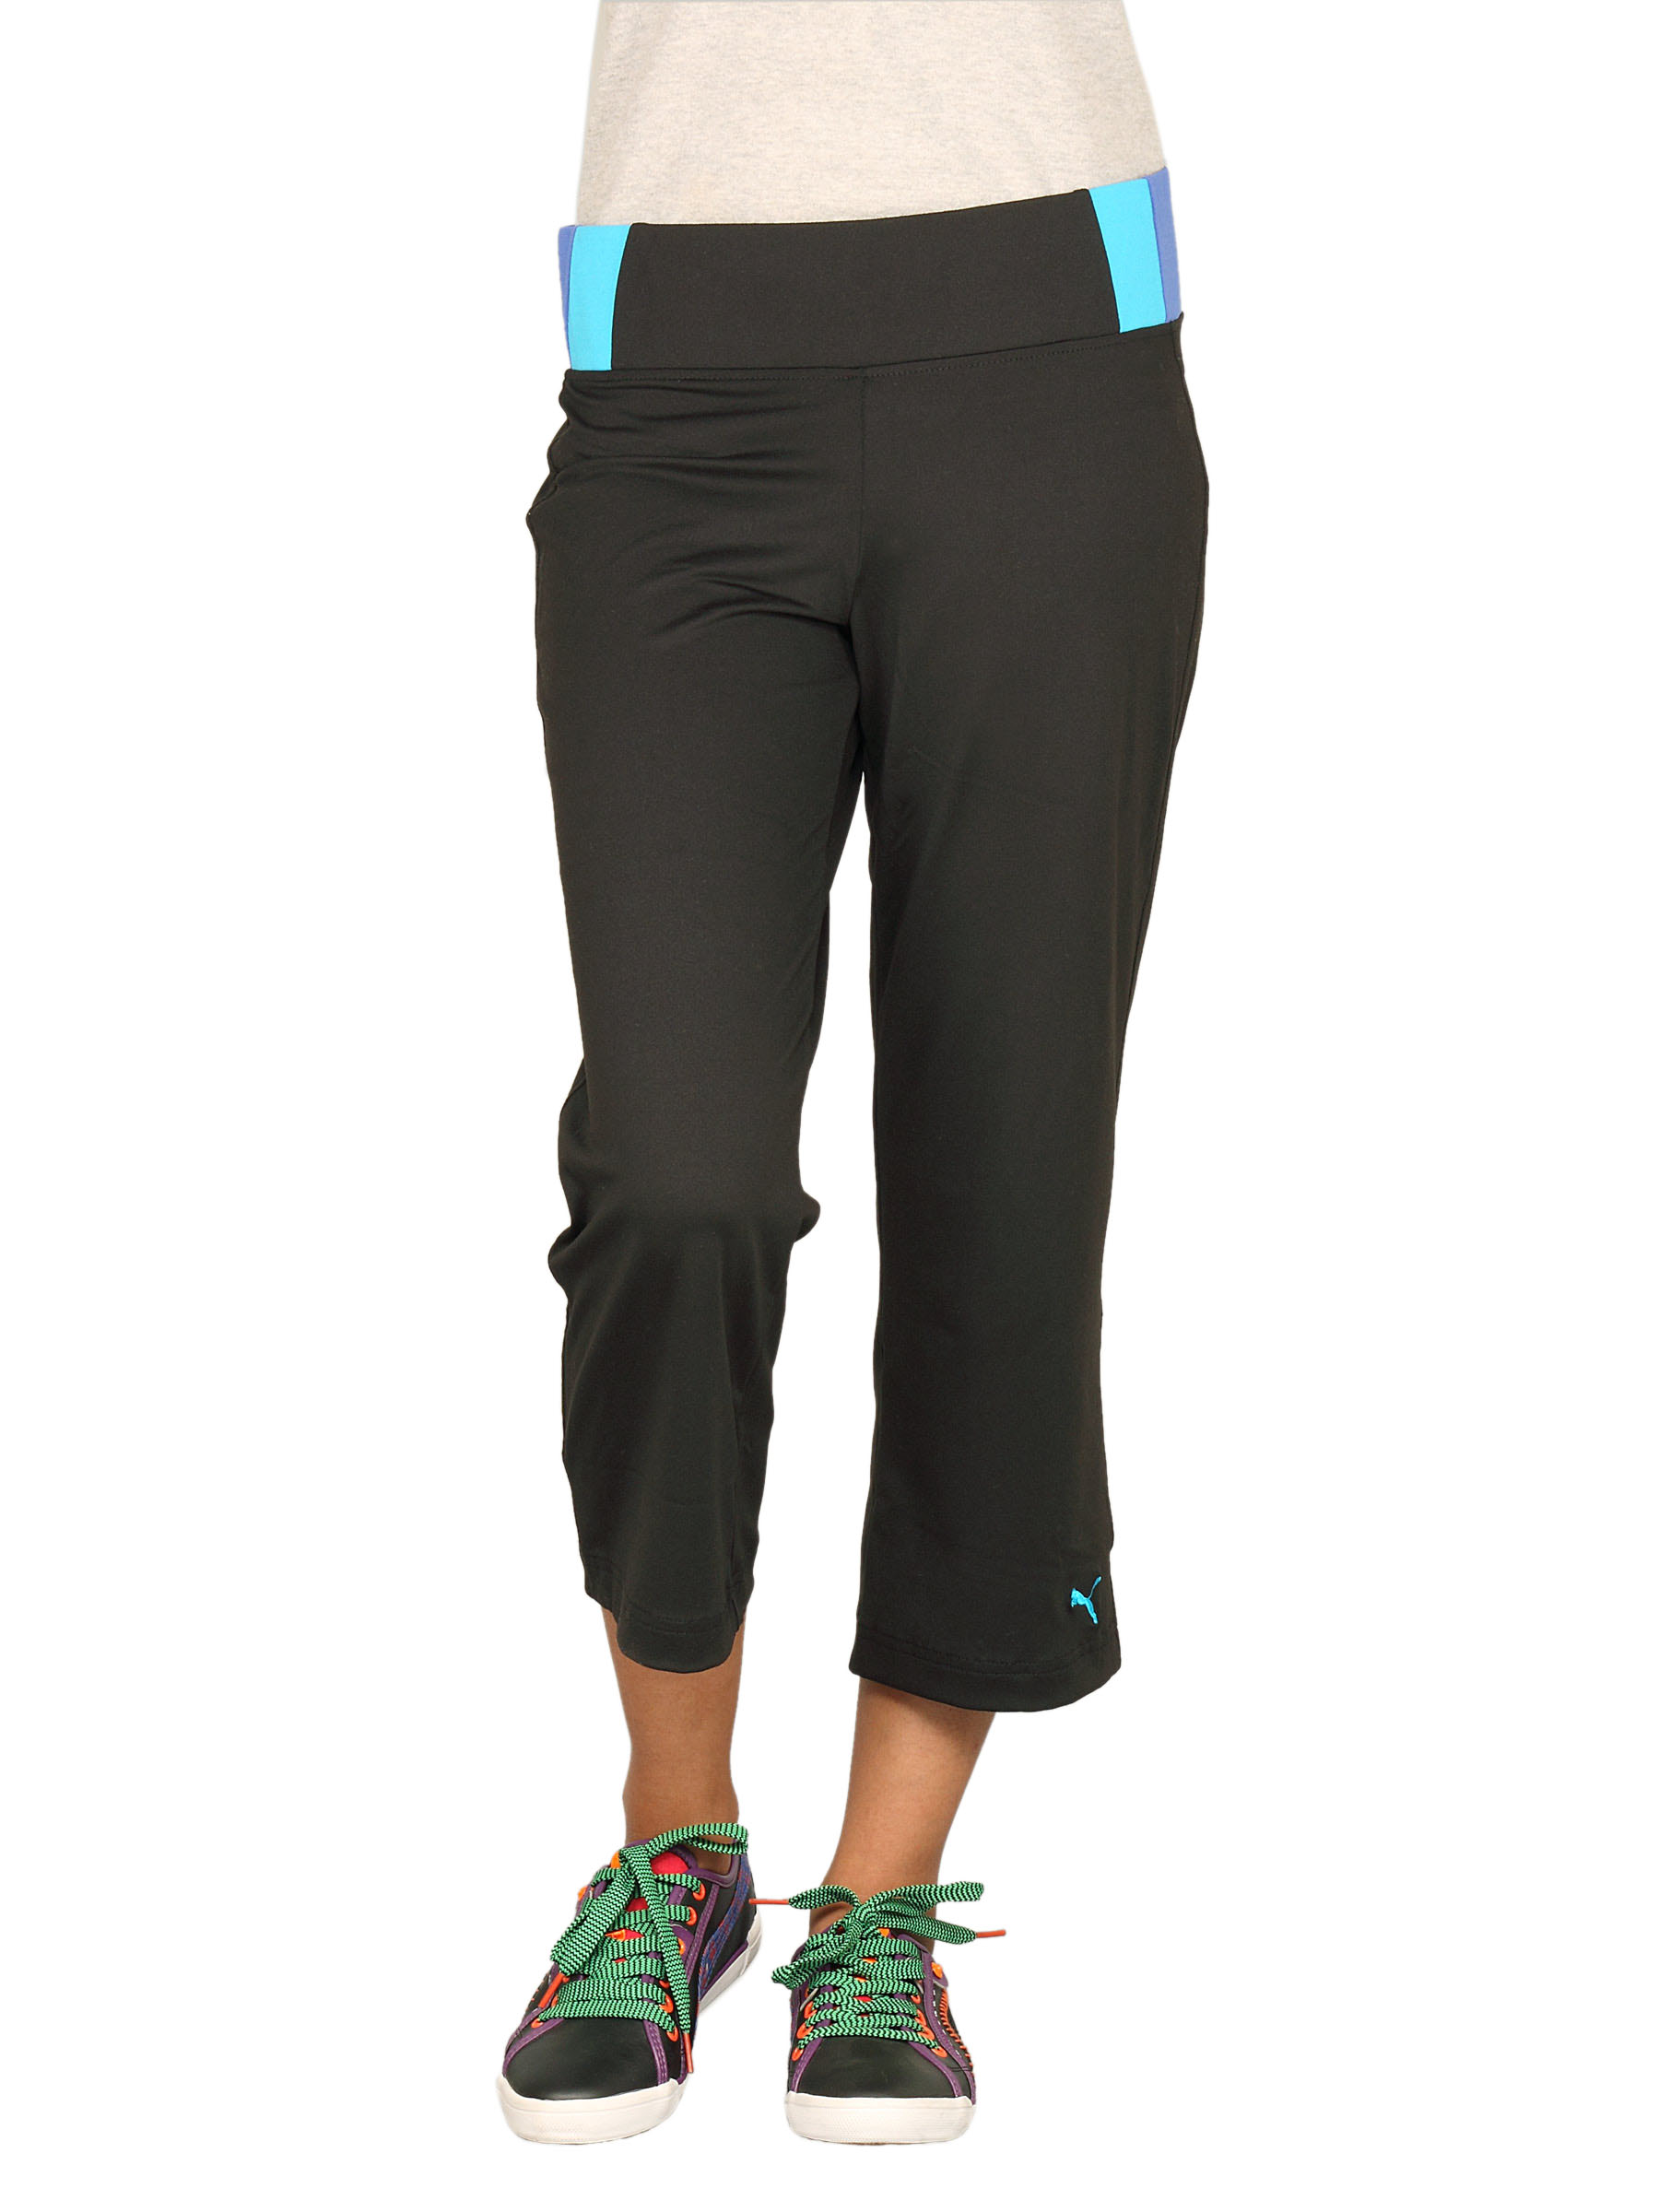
Puma Women Black Capris
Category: Apparel / Bottomwear / Capris
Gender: Women
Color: Black
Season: Summer 2011
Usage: Casual